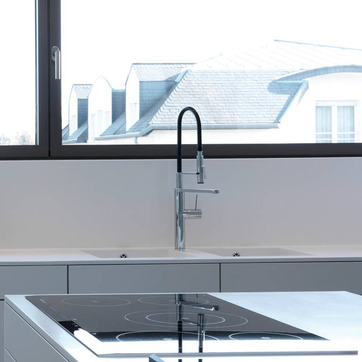
Material: metal